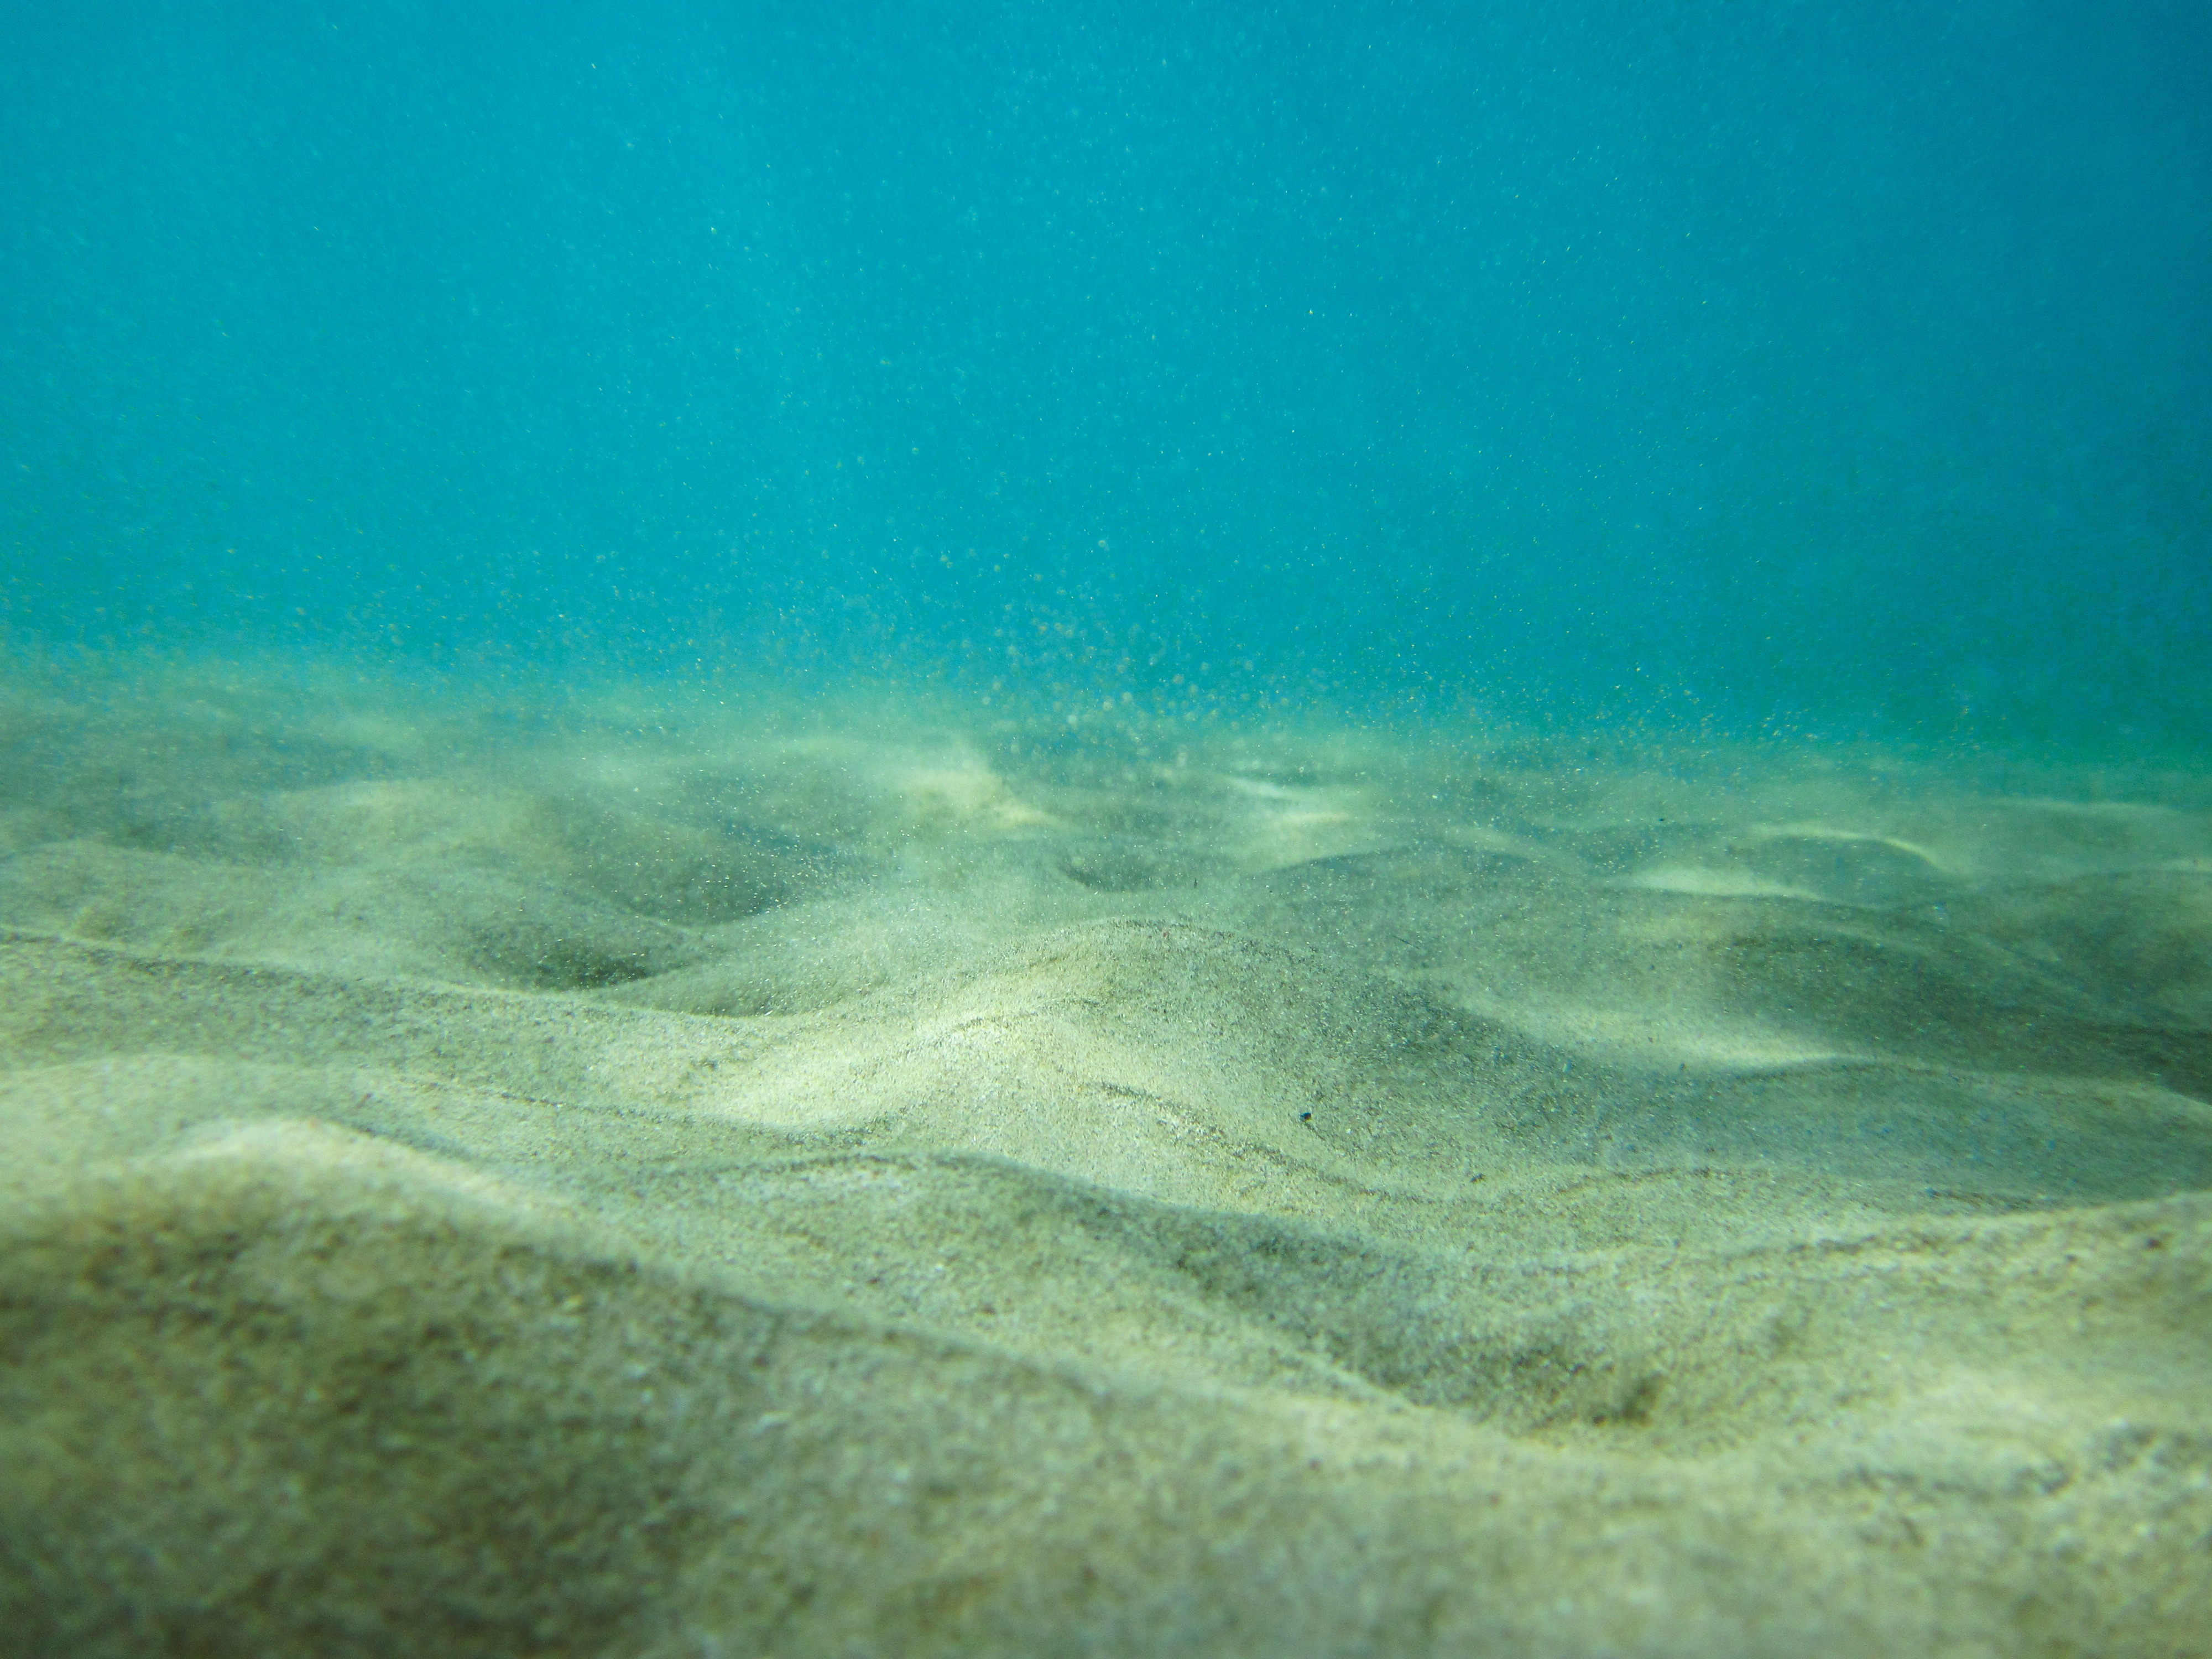
sea, water, sand, ocean, wave, floor, wet, underwater, biology, blue, coral, coral reef, reef, background, under, seabed, shoal, marine biology